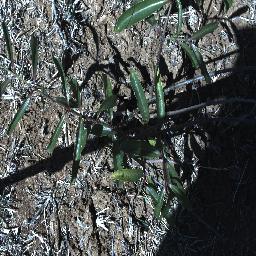
Label: rubber_vine